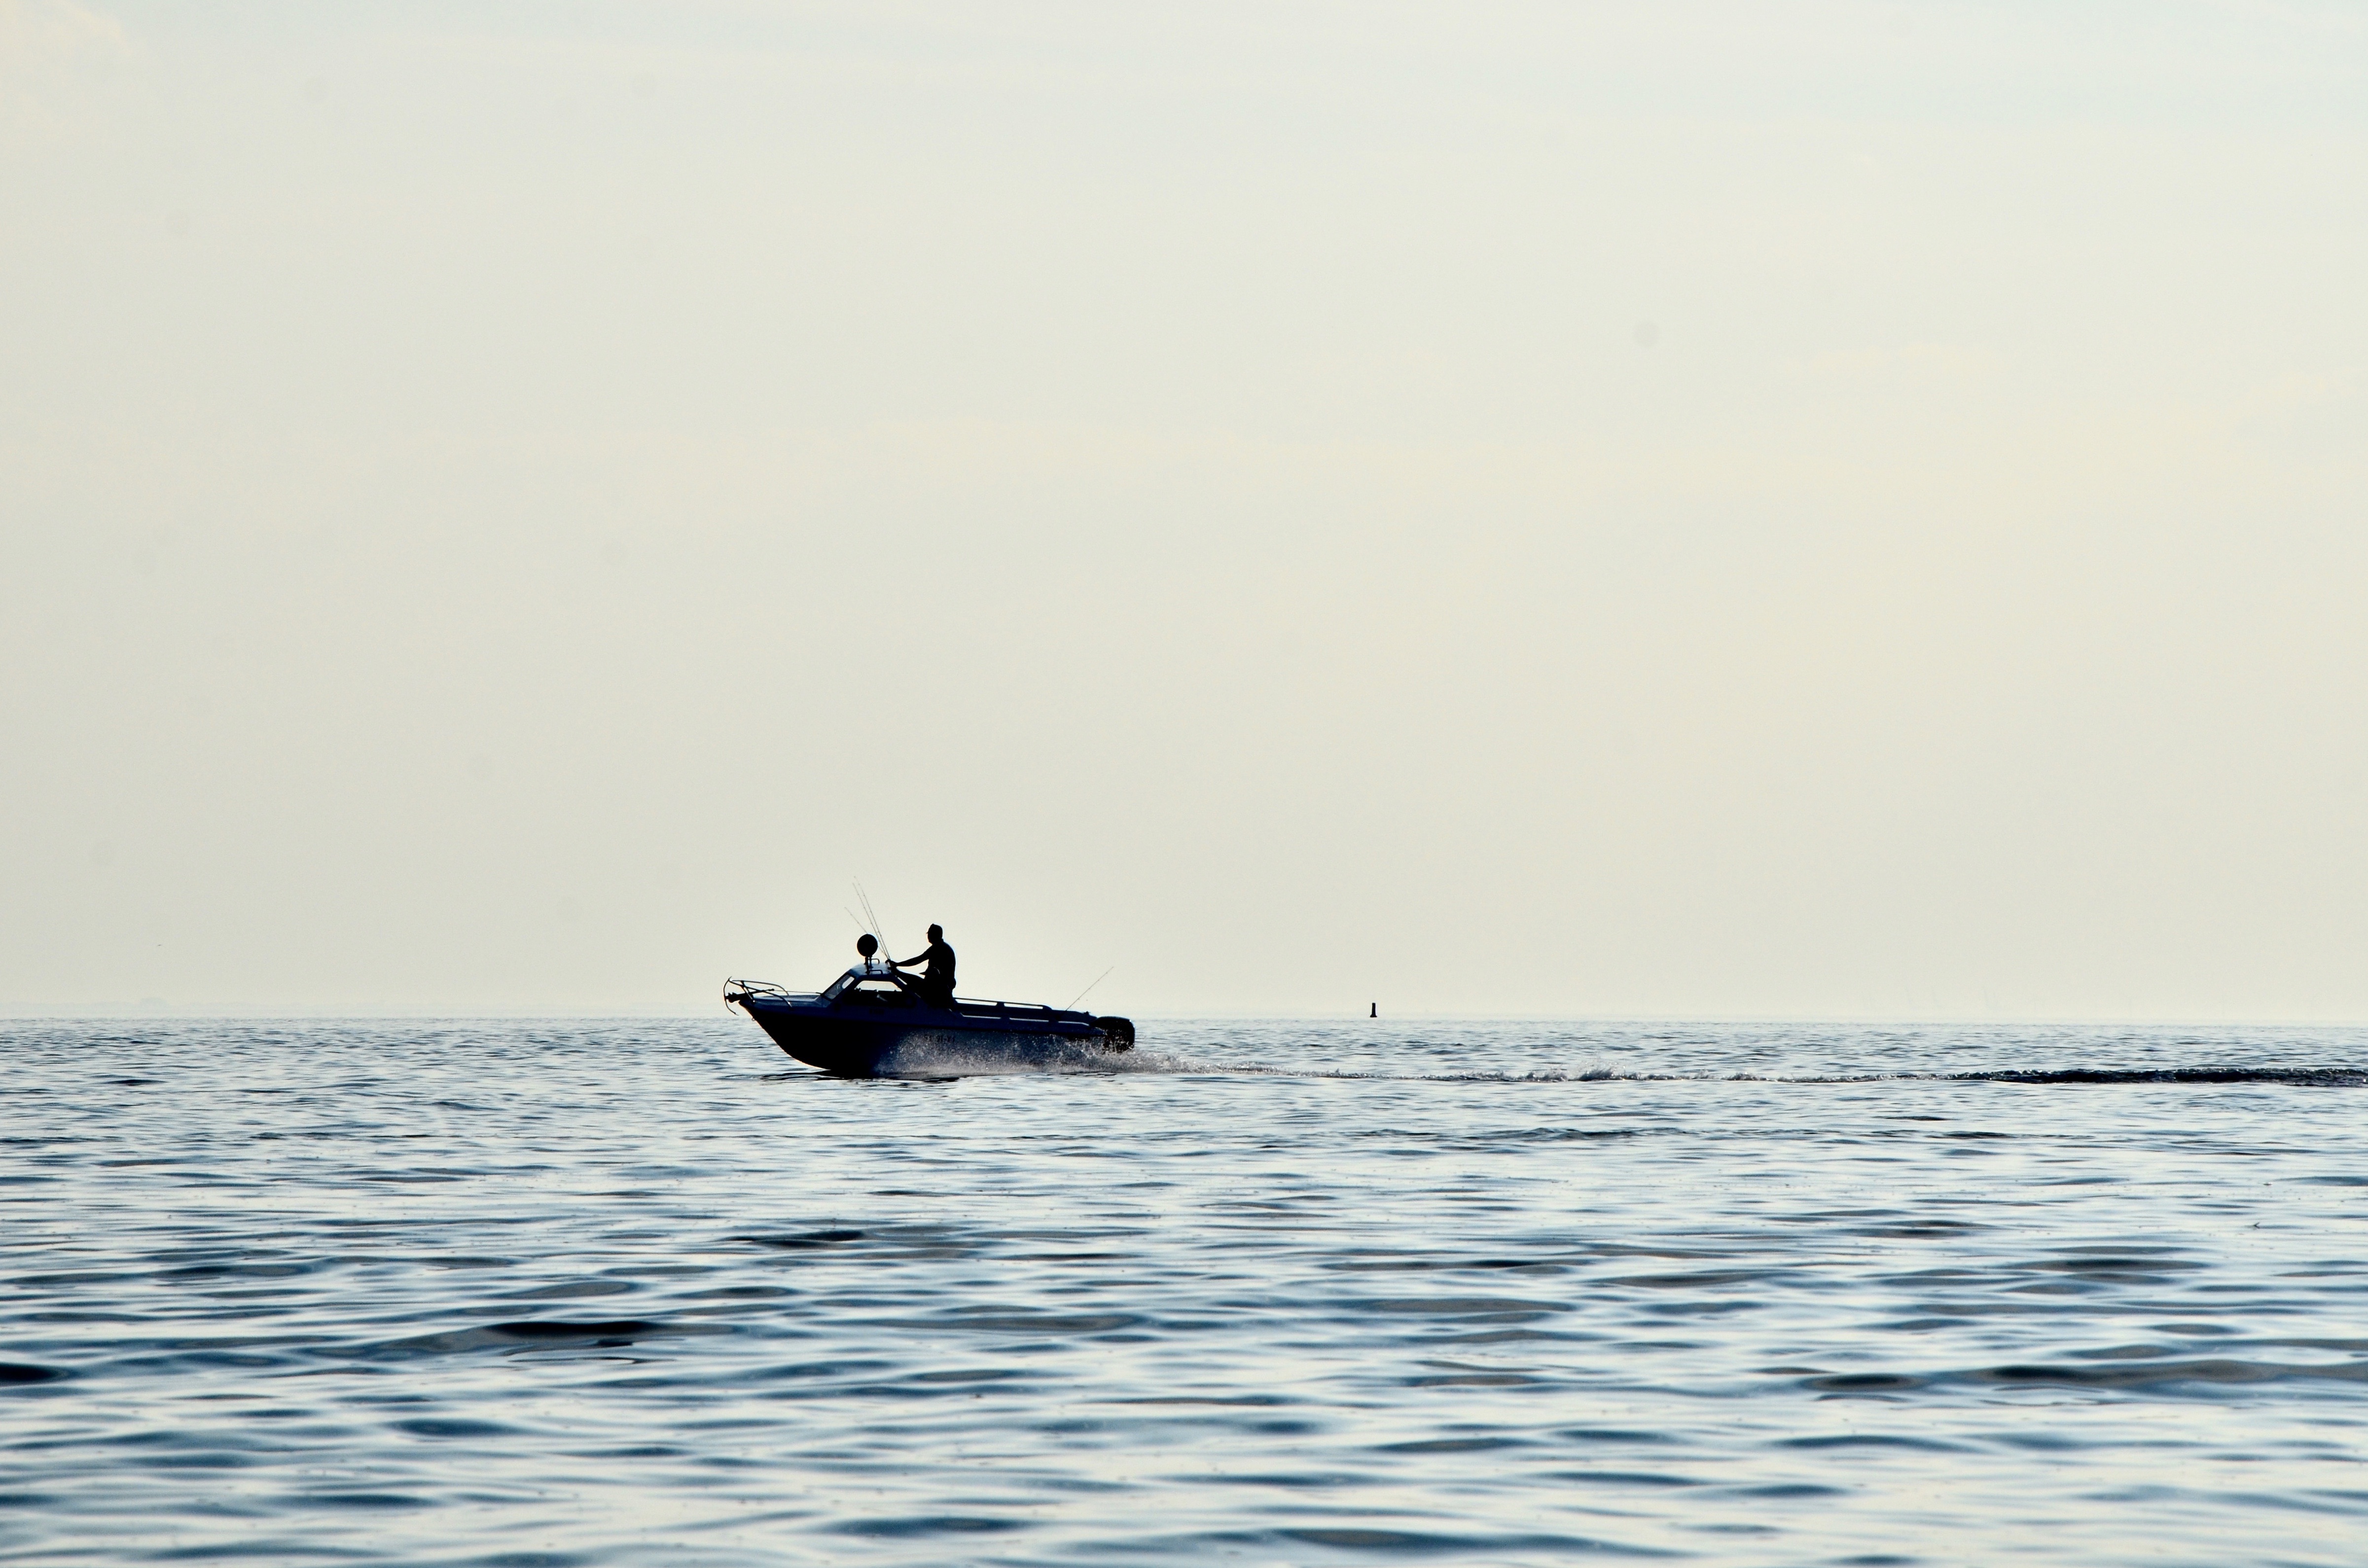
sea, coast, water, ocean, boat, vehicle, bay, motorboat, nautical, boating, watercraft